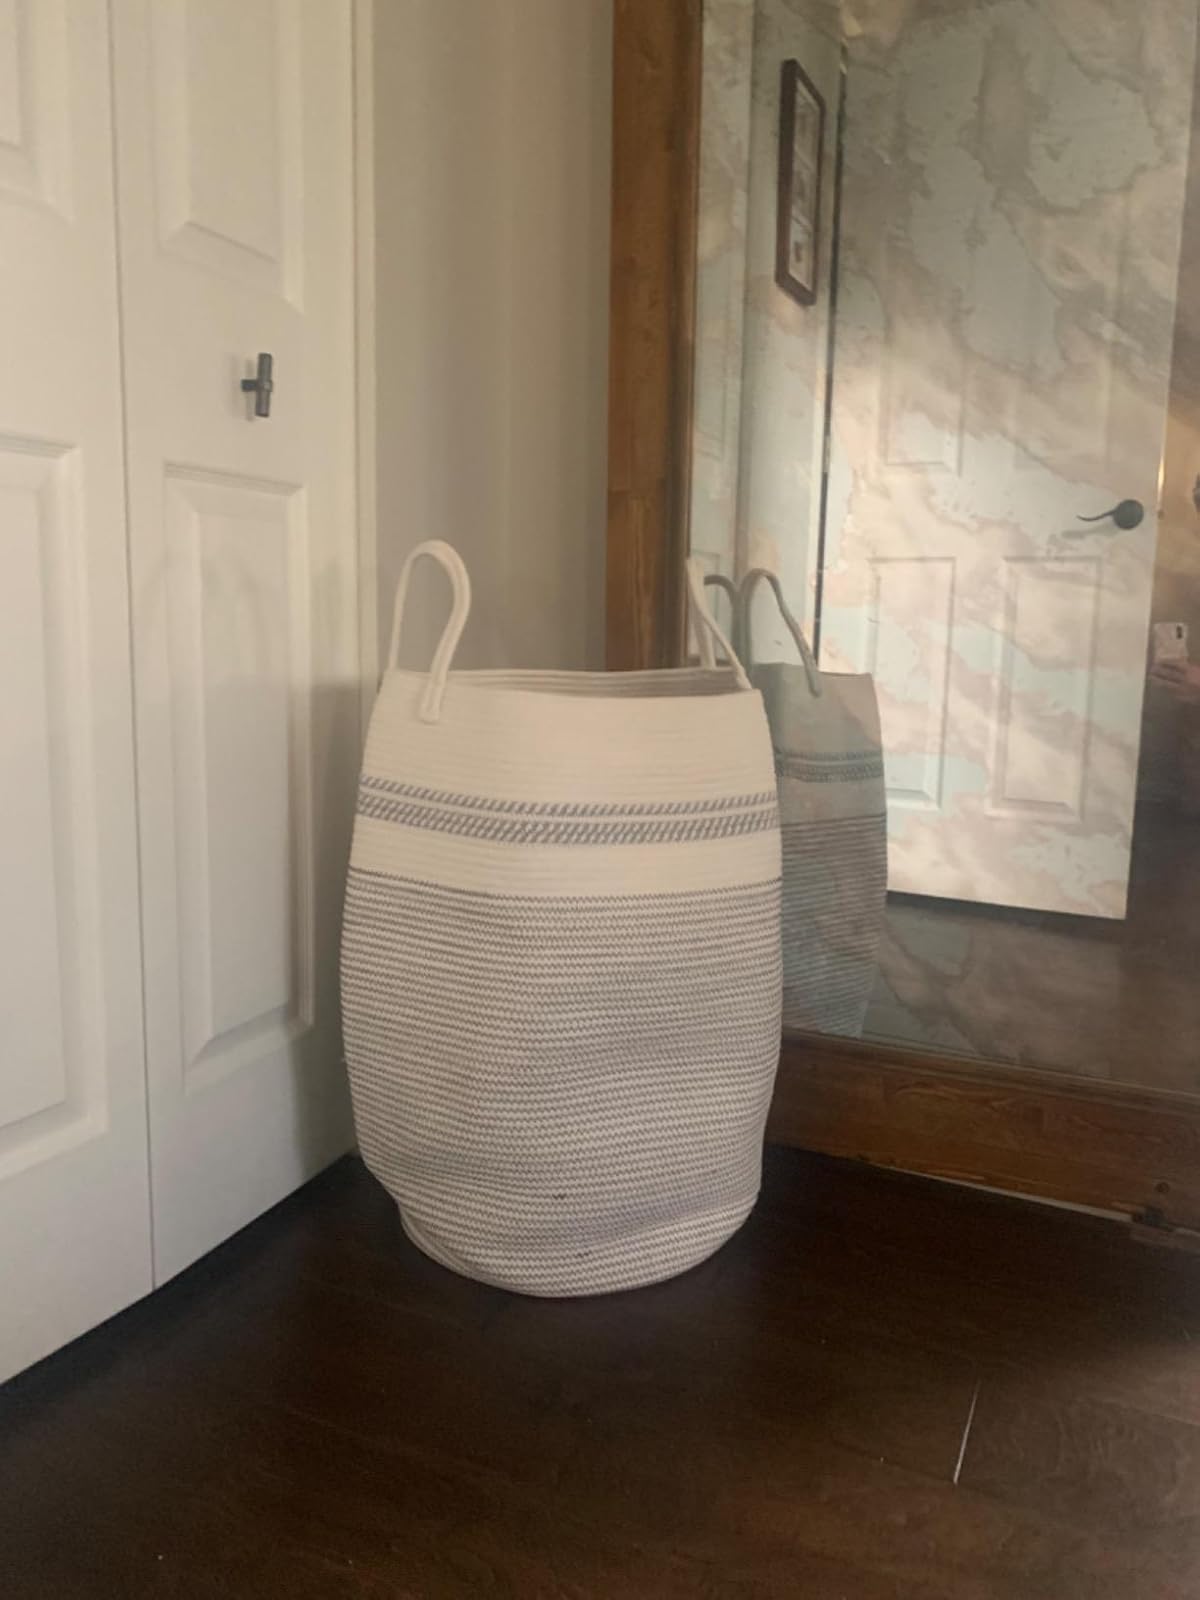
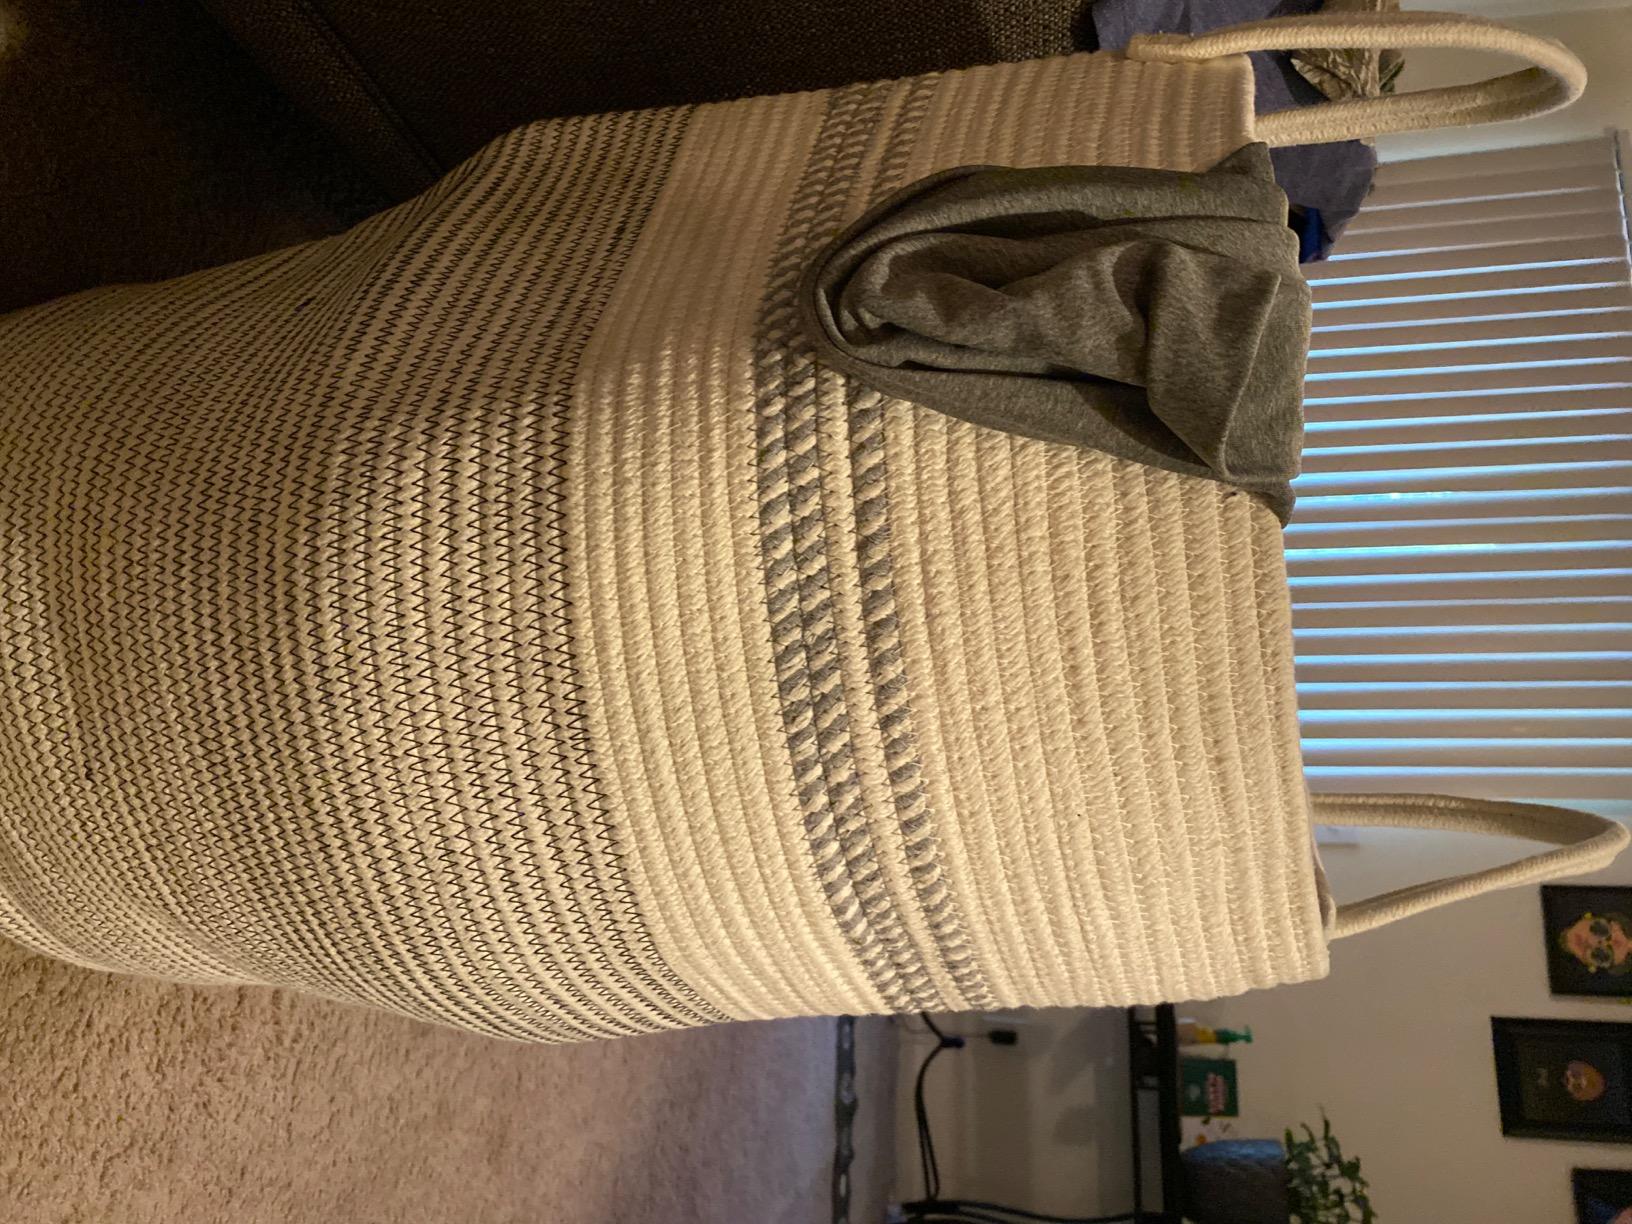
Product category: items_hamper
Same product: yes